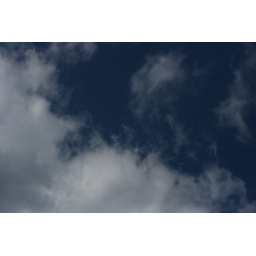
The sky above my house on the first day of Spring 2008.